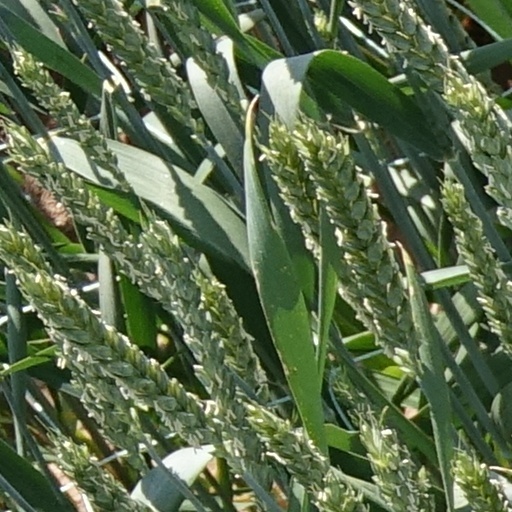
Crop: wheat